The Musical Vampire

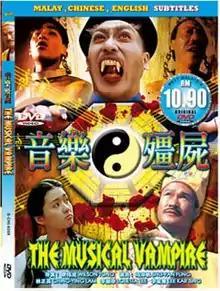

The Musical Vampire is a 1992 comedy horror Hong Kong film directed by Wilson Tong and starring Lam Ching-ying. It is a spin-off of the 1985 Hong Kong film "Mr. Vampire". Lam Ching-ying reprises his role as a Taoist priest.